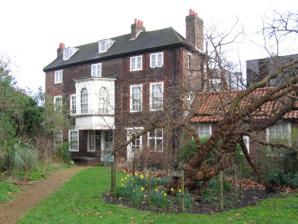
Building: Hogarth's House
Country: United Kingdom
Year built: 1717
Building in London Hogarth's House Hogarth's House. The tree in front is a mulberry which was present in Hogarth's time, and has some local fame Location Chiswick Coordinates 51°29′13″N 0°15′18″W / 51.487035°N 0.255053°W / 51.487035; -0.255053 OS grid reference TQ 21250 77891 Area London Borough of Hounslow Built 1713 - 1717 Owner London Borough of Hounslow Listed Building – Grade I Official name Hogarths House, Wall and Gate of Hogarths House Designated 11 June 1951 Reference no. 1358340 Location of Hogarth's House in London Borough of Hounslow Hogarth's House is the former country home of the 18th-century English artist William Hogarth in Chiswick , adjacent to the A4 . The House now belongs to the London Borough of Hounslow and is open to visitors as a historic house museum free of charge.  Chiswick is now one of London 's western suburbs, but in the 18th century it was a large village or small town quite separate from the metropolis, but within easy reach of it. Today the house is a Grade I listed building . Construction and early occupation The house was built between 1713 and 1717 in the corner of an orchard belonging to the Downes family. Its first occupant was Rev George Andreas Ruperti, the  pastor of St Mary's Lutheran church in the Savoy, London , who used it as his country home. He cared for the thousands of refugees from the Rhineland who arrived in London following a famine in 1708–9. They hoped to be able to reach America - with Ruperti's help many did, and some settled in the south of Ireland. Ruperti's lists of the refugees, which record their trades, have been invaluable to family historians. He was appointed to the Lutheran Church at St James's Palace in 1728 at a salary of £200 a year. After his death in 1731 his widow retained the House; the Hogarths bought it from his son in 1749. According to the increased valuations in the parish rate books, the Hogarths extended it in 1750 and Mrs Hogarth added another single storey extension in 1769. It was the artist's country retreat from 1749 until his death in 1764; he had a "painting room" over his coach-house at the bottom of the garden. He shared it with his wife, mother-in-law, his wife's cousin, Mary Lewis (who assisted with his business), and his sister. William Hogarth is buried in the graveyard of the nearby St. Nicholas Church, Chiswick ; his fine tomb-monument carries an obituary by his great friend, the actor David Garrick . The family's connections with the house continued until Mary Lewis' death in 1808. From 1814 to 1833 the house belonged to Rev Henry Francis Cary , a poet and skilful translator of Dante 's Divine Comedy . He came to Chiswick as Curate of St Nicholas' Church and went on to become Assistant Librarian at the British Museum . He was part of a circle of writers and poets, including Samuel Taylor Coleridge , who promoted Cary's Dante translation and made it a best seller. The House was acquired in 1833 by the Wickstead family; they migrated to Australia in 1840 and left the house to tenants. Restoration and museum Hogarth's House , watercolour by Thomas Matthews Rooke , 1896 Alfred Dawson, whose family home at The Cedars adjoined Hogarth's and whose printing works was nearby, rescued the House in 1890 and restored it. He leased it to a nursery gardener along with part of his own garden. However, he sold it in 1900 and it was put up for auction for re-development in 1901. A campaign by artists and writers failed to raise sufficient funds to buy the House but it was purchased by Lieutenant-Colonel Robert William Shipway of Grove House, Chiswick. He restored it with the help of the architect Frederick William Peel and Henry Austin Dobson , Hogarth's biographer. He provided a collection of Hogarth's works, commissioned replica furniture based on pieces in Hogarth prints and even took the photographs for the first guide book himself. He opened it to visitors in 1904. Shipway gave the house to Middlesex County Council in 1909 and ownership passed to Hounslow Council when Middlesex was abolished in 1965. The house was damaged in September 1940 as a result of a parachute mine explosion nearby during World War II . It was repaired and re-opened in 1951. At that time the single-storey extension was completely rebuilt to provide a small exhibition room. The interior of the House was refurbished for the Hogarth Tercentenary in 1997. In 2014 the William Hogarth Trust commissioned a special exhibition to be held at the museum to mark the 250th anniversary of Hogarth's death. This exhibition featured artwork submissions from over fifty artists and celebrities in tribute to Hogarth including works by Quentin Blake , Harry Hill , Jacqueline Wilson , Cath Kidston , Peter Blake and Joanna Lumley . Refurbishment Some of Hogarth's best-known engravings in the house: A Harlot's Progress , plate 4. Moll, still dressed in her finery, works with other inmates of Bridewell prison. 1732 The house closed for refurbishment in September 2008. Fire On 14 August 2009, there was a fire in the house, which was empty. No furnishings or prints were lost, but the staircase and one room were badly damaged and other areas suffered from smoke damage and the effects of the water which doused the flames.  The entire structure was carefully restored and a major research project carried out on the history of the House and its occupants. A paint analysis informed the re-decoration, and original features were repaired and revealed, including window shutters, fire surrounds and hearths, and two areas of original floorboards. The Heritage Lottery Fund , the John & Ruth Howard Charitable Trust and the William Hogarth Trust supported the London Borough of Hounslow in this project with grants and expert advice.  Negotiations over insurance and the requirement for complete rewiring, as well as structural repairs, delayed the re-opening. Re-opening The museum was officially re-opened on 8 November 2011 by Dara Ó Briain . Two floors of the house are open to visitors and the top floor houses a study/research room for use by appointment. The furnishing includes Shipway's replica pieces and new displays presents the House as a home, as well as celebrating Hogarth's life and work. Prints of some of his best known engravings are on display, including the series A Harlot's Progress , A Rake's Progress and Marriage à-la-mode . The House has an attractive walled garden which contains a mulberry tree. This is probably the last survivor of the original orchard established in the 1670s. It was damaged by the parachute mine and brought back to good health by arboriculturists from Kew Gardens . See also List of single-artist museums Notes and references